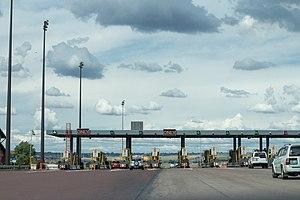
La N4 est une des Routes nationales d'Afrique du Sud qui forme la section sud-africaine de la route Walvis Bay - Maputo. Depuis la complétion de la Trans Kgalagadi Highway via le Botswana, la route est maintenant une autoroute au standard international.